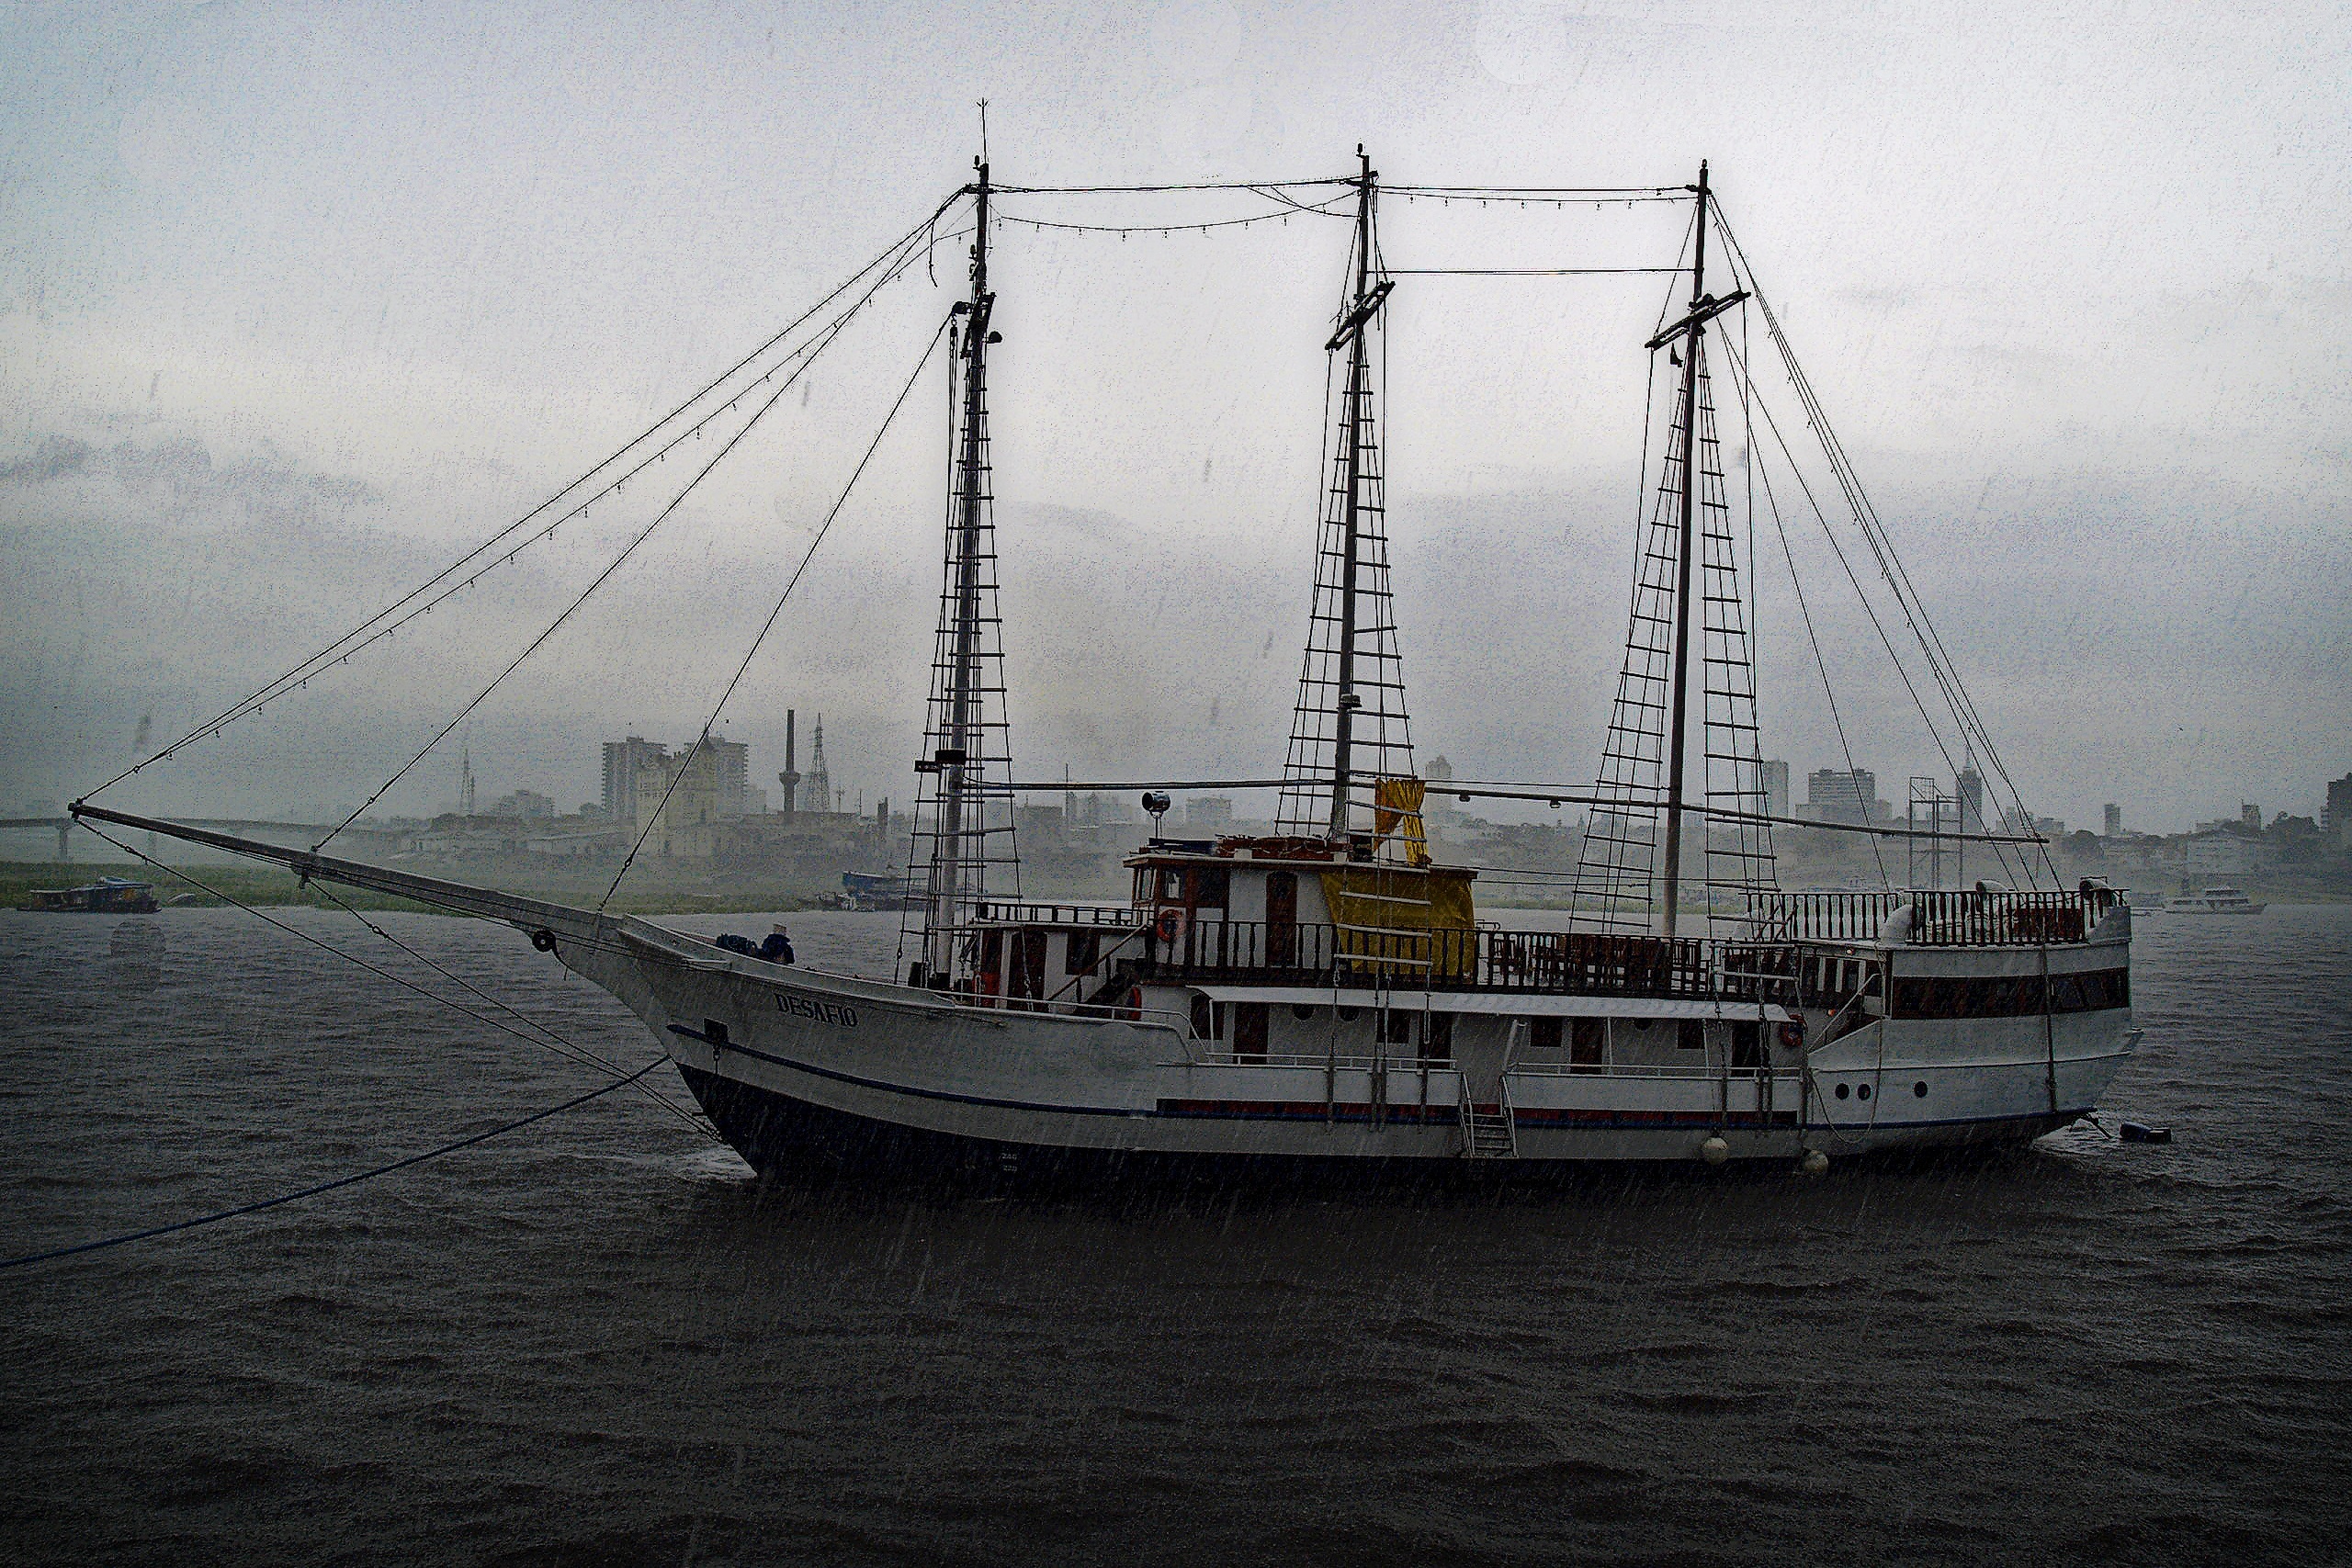
sea, boat, vintage, antique, rain, wet, old, moody, ship, transportation, vessel, vehicle, mast, sailing, weather, storm, harbour, historic, sailboat, sail boat, cruise, sail, marine, dramatic, watercraft, schooner, windjammer, sailing ship, fishing vessel, rain drops, tall ship, galleon, heavy rain, caravel, fishing trawler, rough conditions